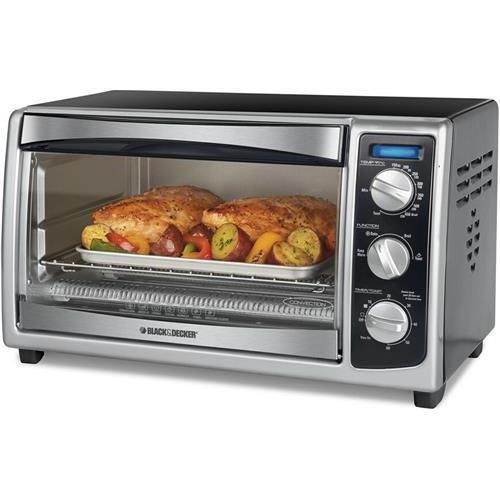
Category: toaster